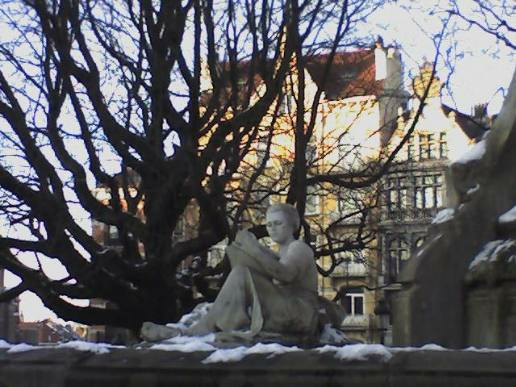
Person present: No